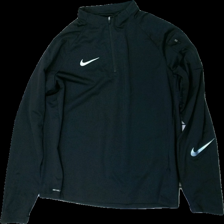
View: front
Type: Training top
Category: Unisex
Brand: Nike
Colors: Black
Material: 100% polyester
Cut: Regular
Size: XL
Season: All
Trend: Sports
Price range: 50-100
Recommended usage: Reuse
Description: unisex training top in black